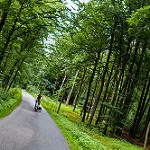
Scene: Outdoor